Motukorea

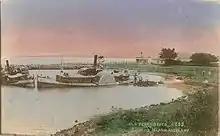
Abandoned paddle steamers and picnickers at Brown's Island in a 1908 postcard.

In 1906 the island was sold to the Alison family who operated the Devonport Steam Ferry Company, and during their ownership the hulks of 4 coal powered low draught paddle steamers were abandoned on the low western end of the island. Browns Island is also significant in aviation history, with the Barnard brothers of Auckland carrying out what may have been New Zealand's first glider flights from the upper slopes of the cone in June 1909. In the 1920s the Devonport Steam Ferry Company regularly brought picnickers to the island landing them on a substantial wooden wharf about 120 ft long on the north side of the island. A 1922 survey plan shows a cottage in on the north western flat presumably built to replace the one that was lost in 1915.